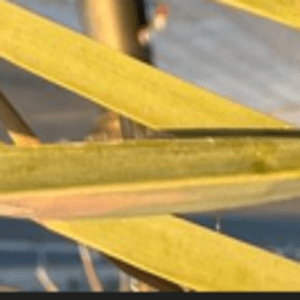
Label: Manganese Deficiency